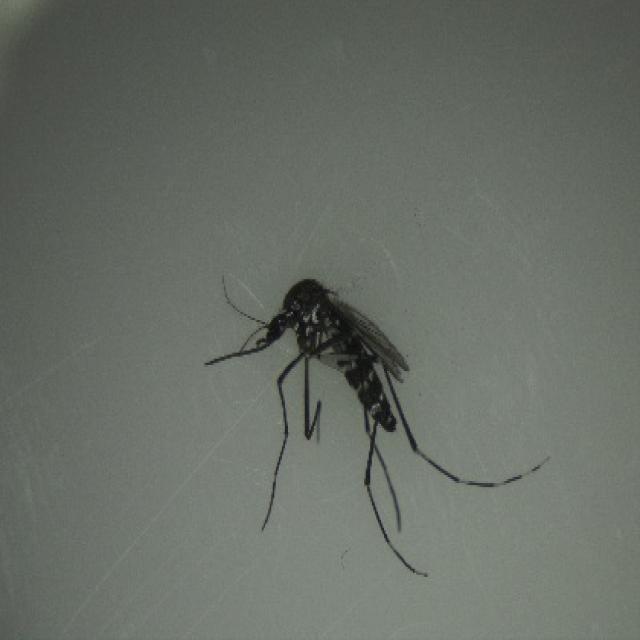
Species: aedes_albopictus